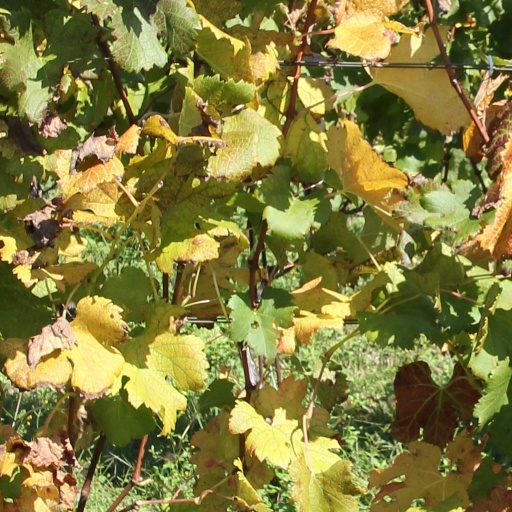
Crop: grape